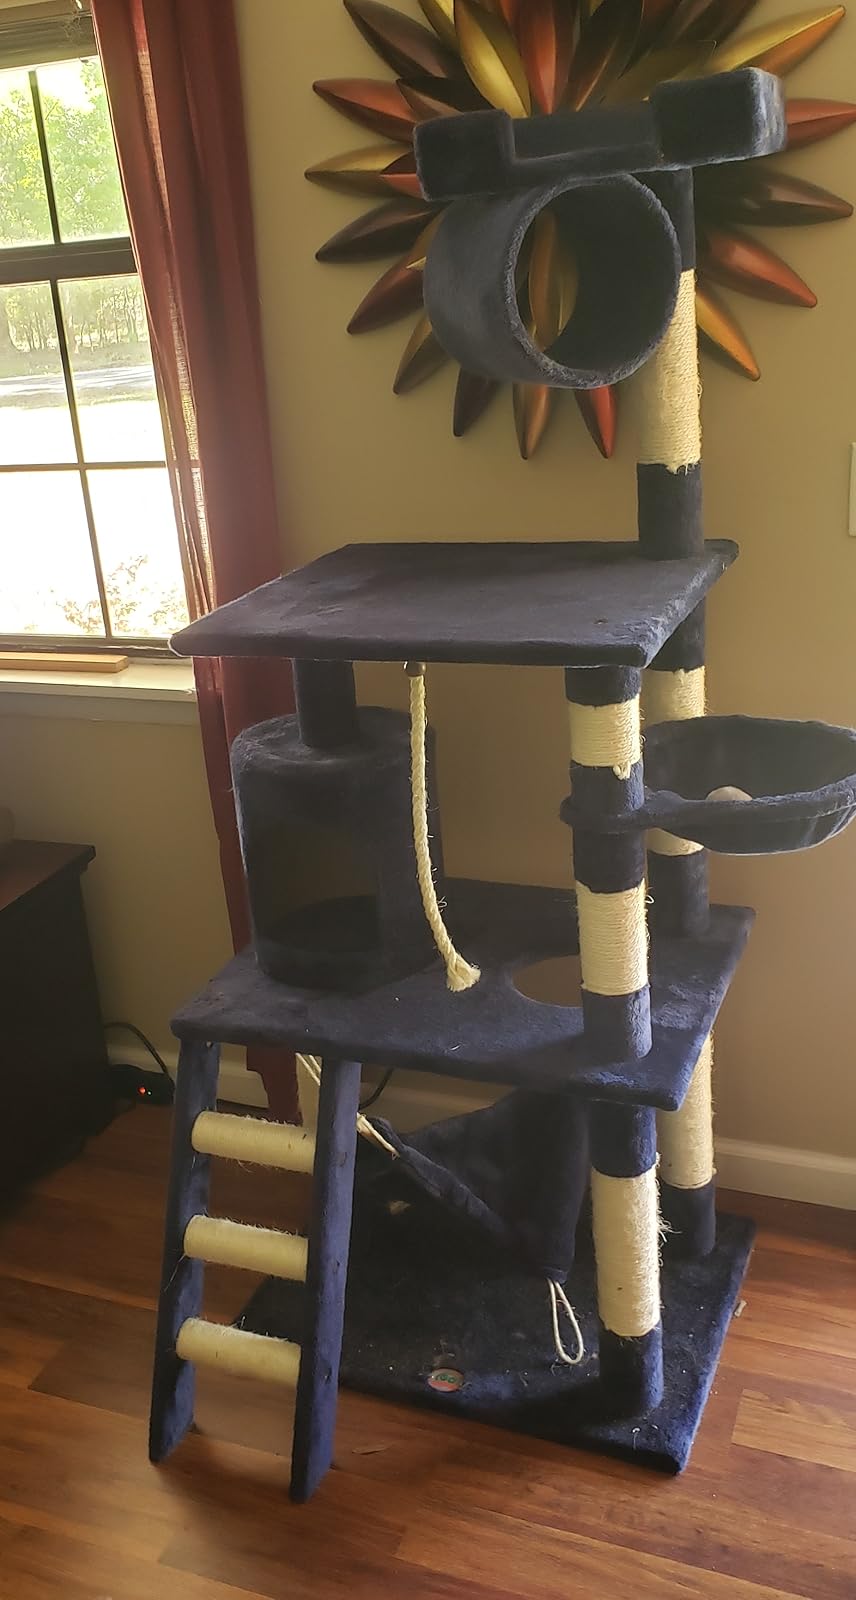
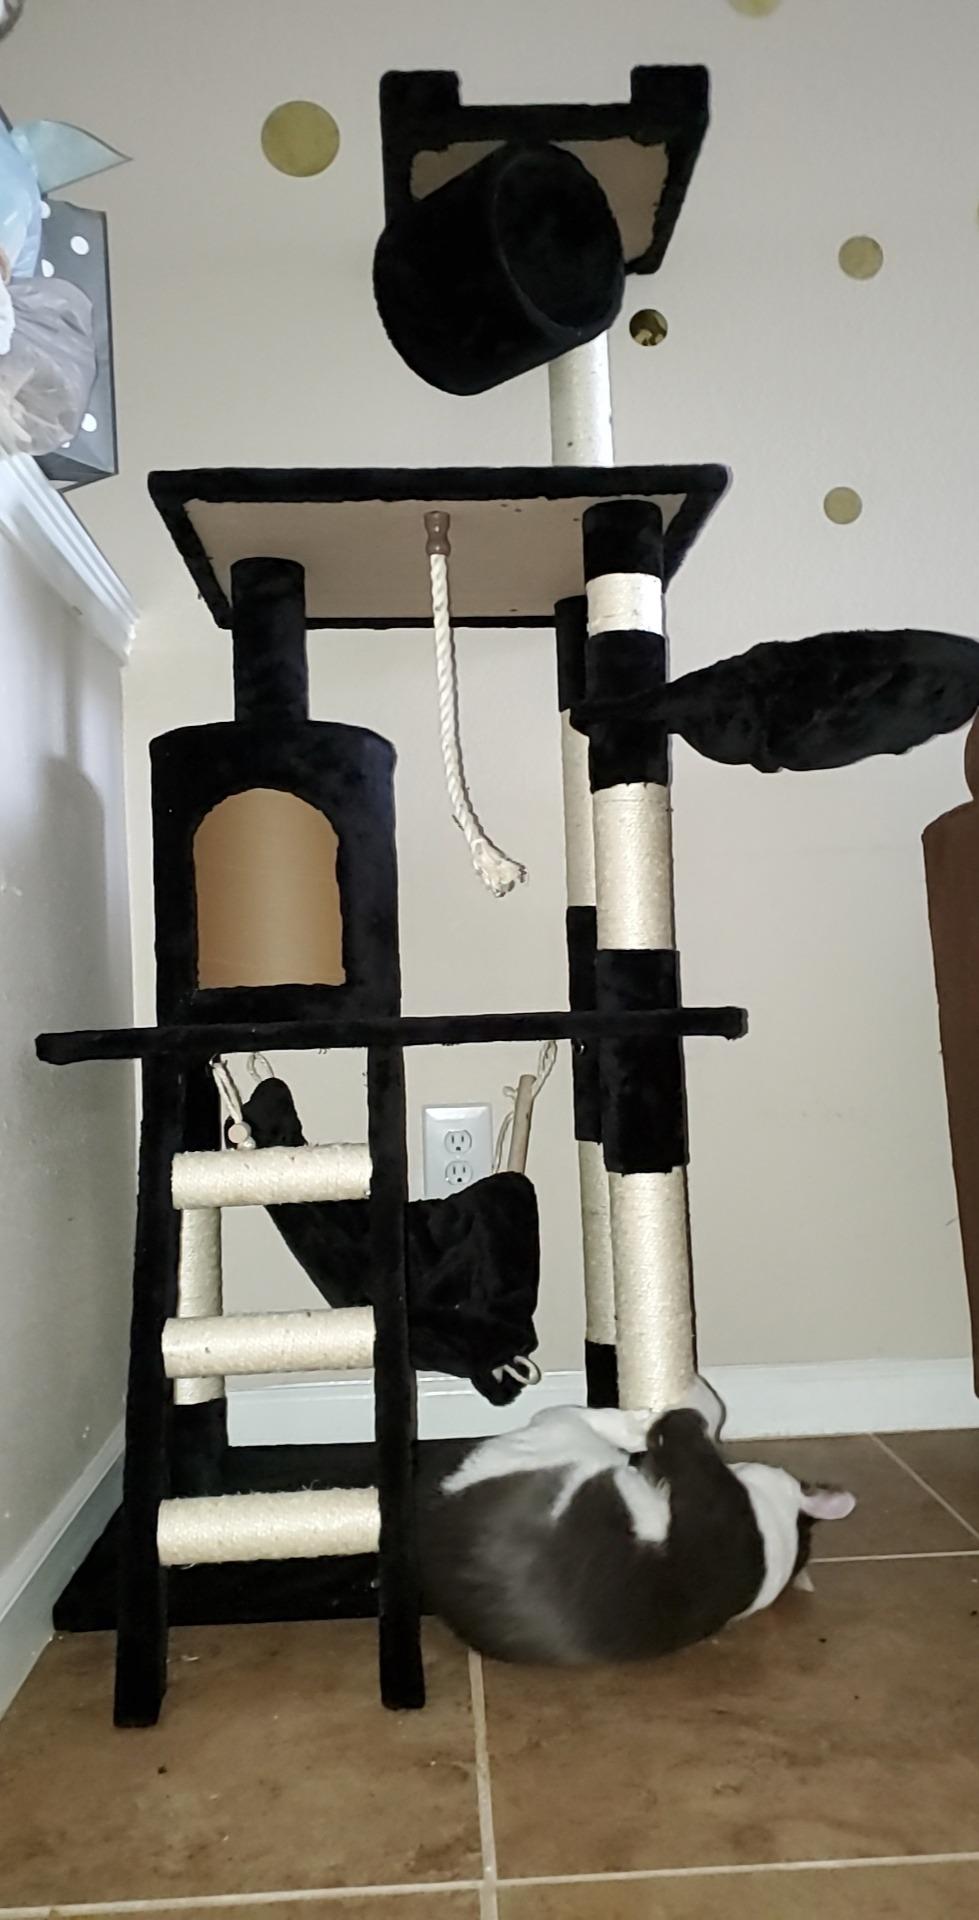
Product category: items_cat tree
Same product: no